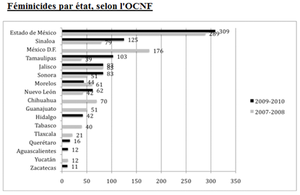
Comparaison des féminicides entre 2007 et 2010.
La discrimination envers les femmes au Mexique concerne la différence de traitement social et juridique entre hommes et femmes principalement dans les domaines du travail, de la vie politique et de l'accès à l'éducation.
Le féminicide est le meurtre d’une ou plusieurs femmes ou filles pour la raison qu’elles sont des femmes.